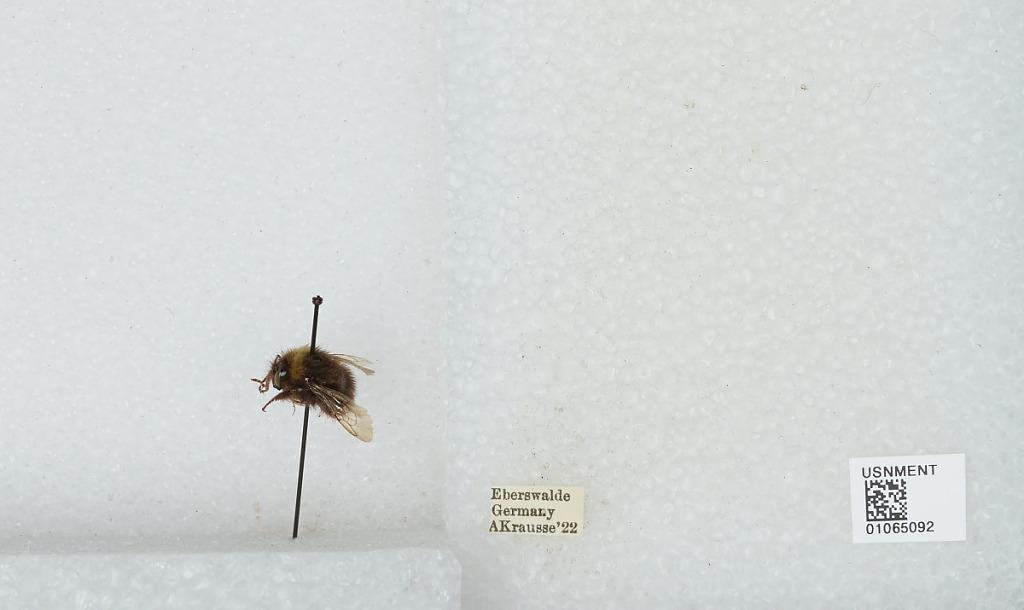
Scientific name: Bombus sp.
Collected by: A. Krausse
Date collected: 1922--
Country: Germany
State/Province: Brandenburg
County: Barnim
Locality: Eberswalde
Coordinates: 52.8356, 13.8182